Celio Secondo Curione

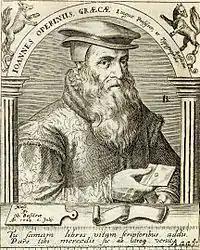
Ioannes Oporinus

Cardinal Bartolomeo Guidiccioni, non-resident Bishop of Lucca newly appointed to the Roman Inquisition, in a letter to the Senate of Lucca dated 22 July 1542 denounced that Evangelic group and that "Cellio who dwells in the house of Master Niccolò Arnolfini". Burlamacchi's plan to subject the citizen power to his political and religious reforms was exposed. At the end of July Peter Martyr, the young disciple Giulio Terenziano, Lazise and Tremellius fled, while Curio took refuge at first in Pisa, where the Inquisition tried to catch up with him. Cardinal Alessandro Farnese, on 26 August 1542, sent to Duke Cosimo from Rome the warrant for the arrest for that "wretched spirit called Celio of Turin", who however had already taken the road to Switzerland and was received, at the recommendation of the theologian Heinrich Bullinger, in the Academy of Lausanne.